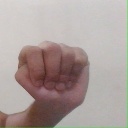
अक्षर: ठ